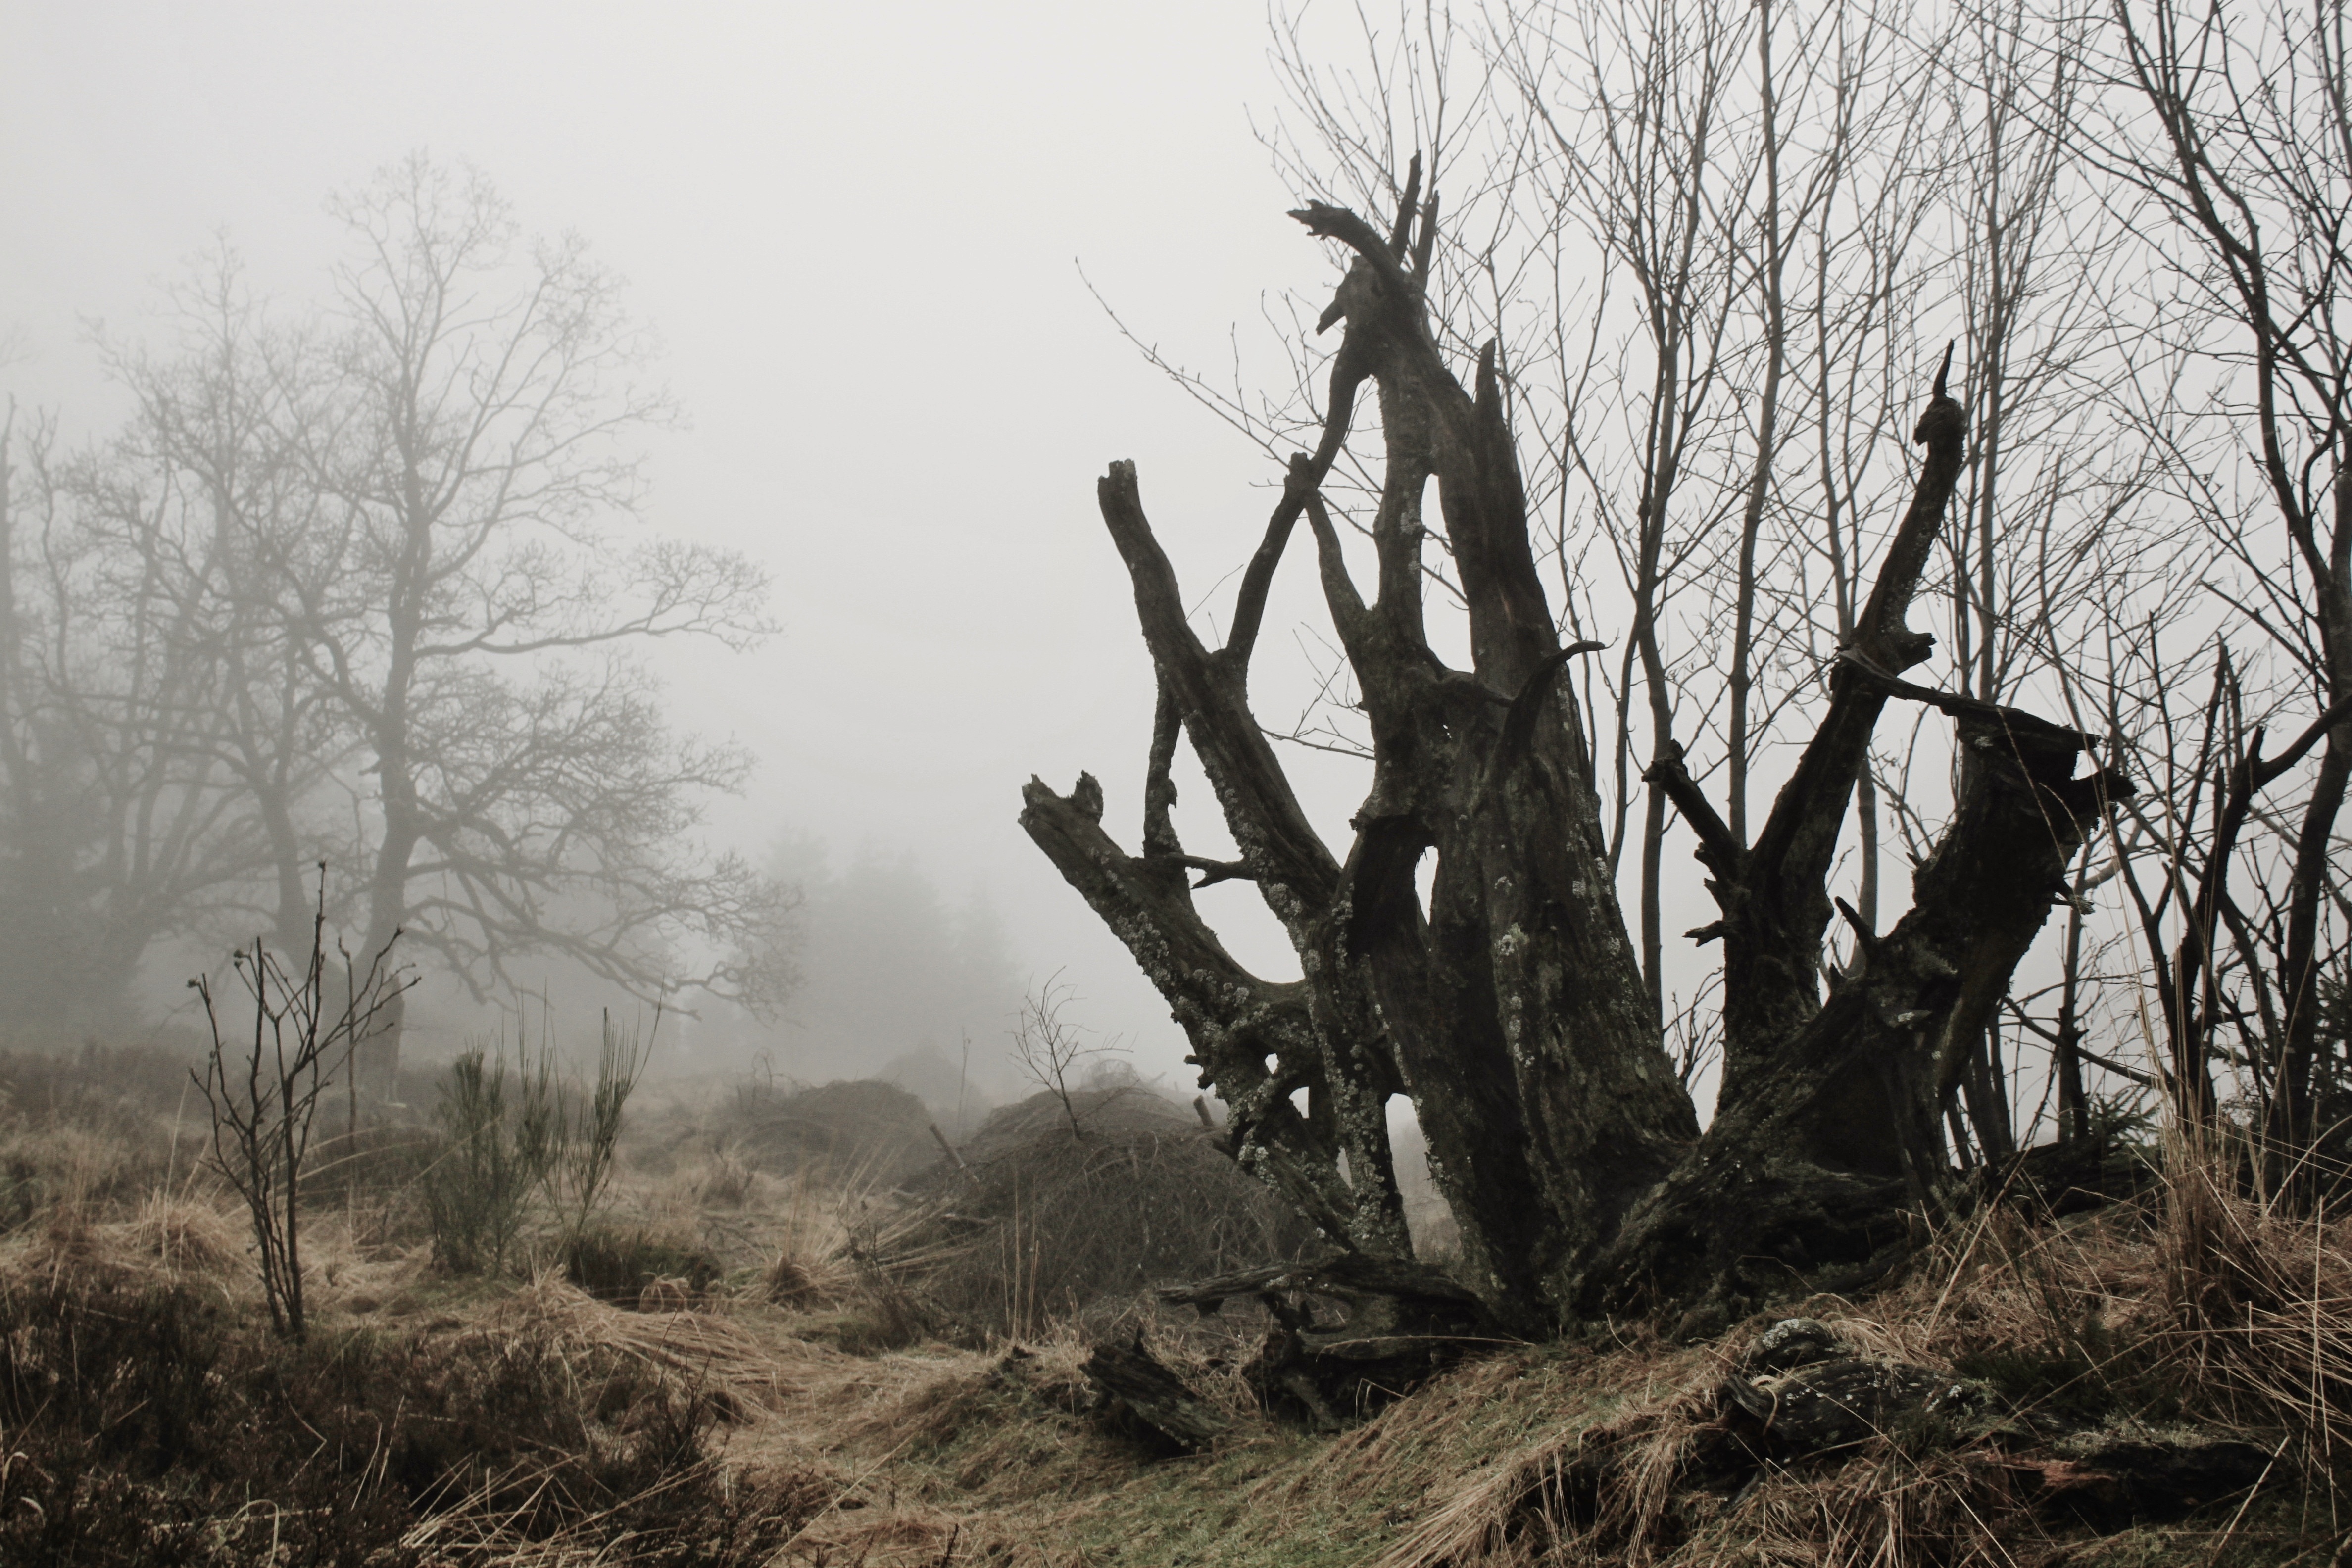
landscape, tree, nature, forest, swamp, wilderness, branch, winter, plant, fog, mist, meadow, atmosphere, mystical, autumn, root, belgium, moor, loneliness, branches, weird, gloomy, woodland, habitat, mood, moist, silent, tree root, moorland, november mood, kahl, weather mood, rural area, slurry, nature reserve, swampy, venn, natural environment, atmospheric phenomenon, woody plant